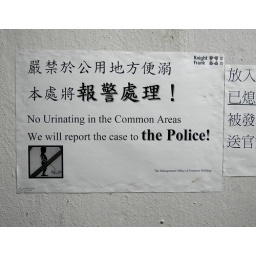
A small sign posted in the stairwell of an office building, in Jordan, Hong Kong.